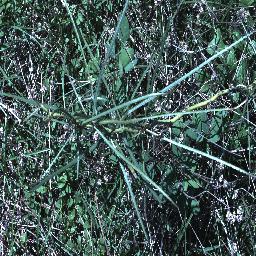
Label: parkinsonia